De Havilland Canada Dash 8

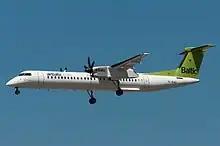
An airBaltic Q400

The Series 300 introduced a longer airframe that was stretched over the Series 100/200 and has a passenger capacity of 50–56. The Series 300 also used the Pratt & Whitney Canada PW123 engines. Rated engine power is between 2,380 shp (1,774 kW) and 2,500 shp (1,864 kW). Design service life is 80,000 flight cycles. Under an extended service program launched in 2017, the service life of Dash 8-300 is extended by 50 percent, or approximately 15 years, to 120,000 flight cycles.